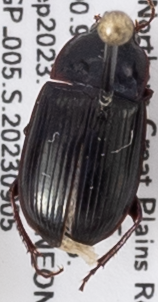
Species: Amara obesa
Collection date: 2023-09-05
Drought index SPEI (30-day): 0.696
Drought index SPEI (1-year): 0.824
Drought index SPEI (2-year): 0.824